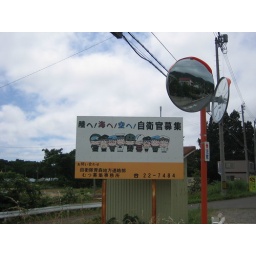
Self-Defense Forces recruiting sign, spotted outside the naval base in Ominato.